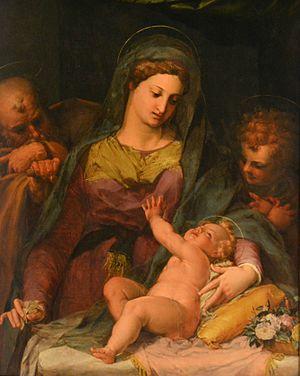
Peter Candid, de son nom en Allemagne, appelé auparavant en Italie Pietro Candido et en France Pierre Le Blanc, dont le nom d'origine était Peter De Witte, Pieter de Witte ou Peter de Wit, né à Bruges en 1548 et mort à Munich en 1628, est un peintre maniériste flamand, auteur de projets de tapisserie, actif en Italie et en Bavière où il travailla pour diverses cours.